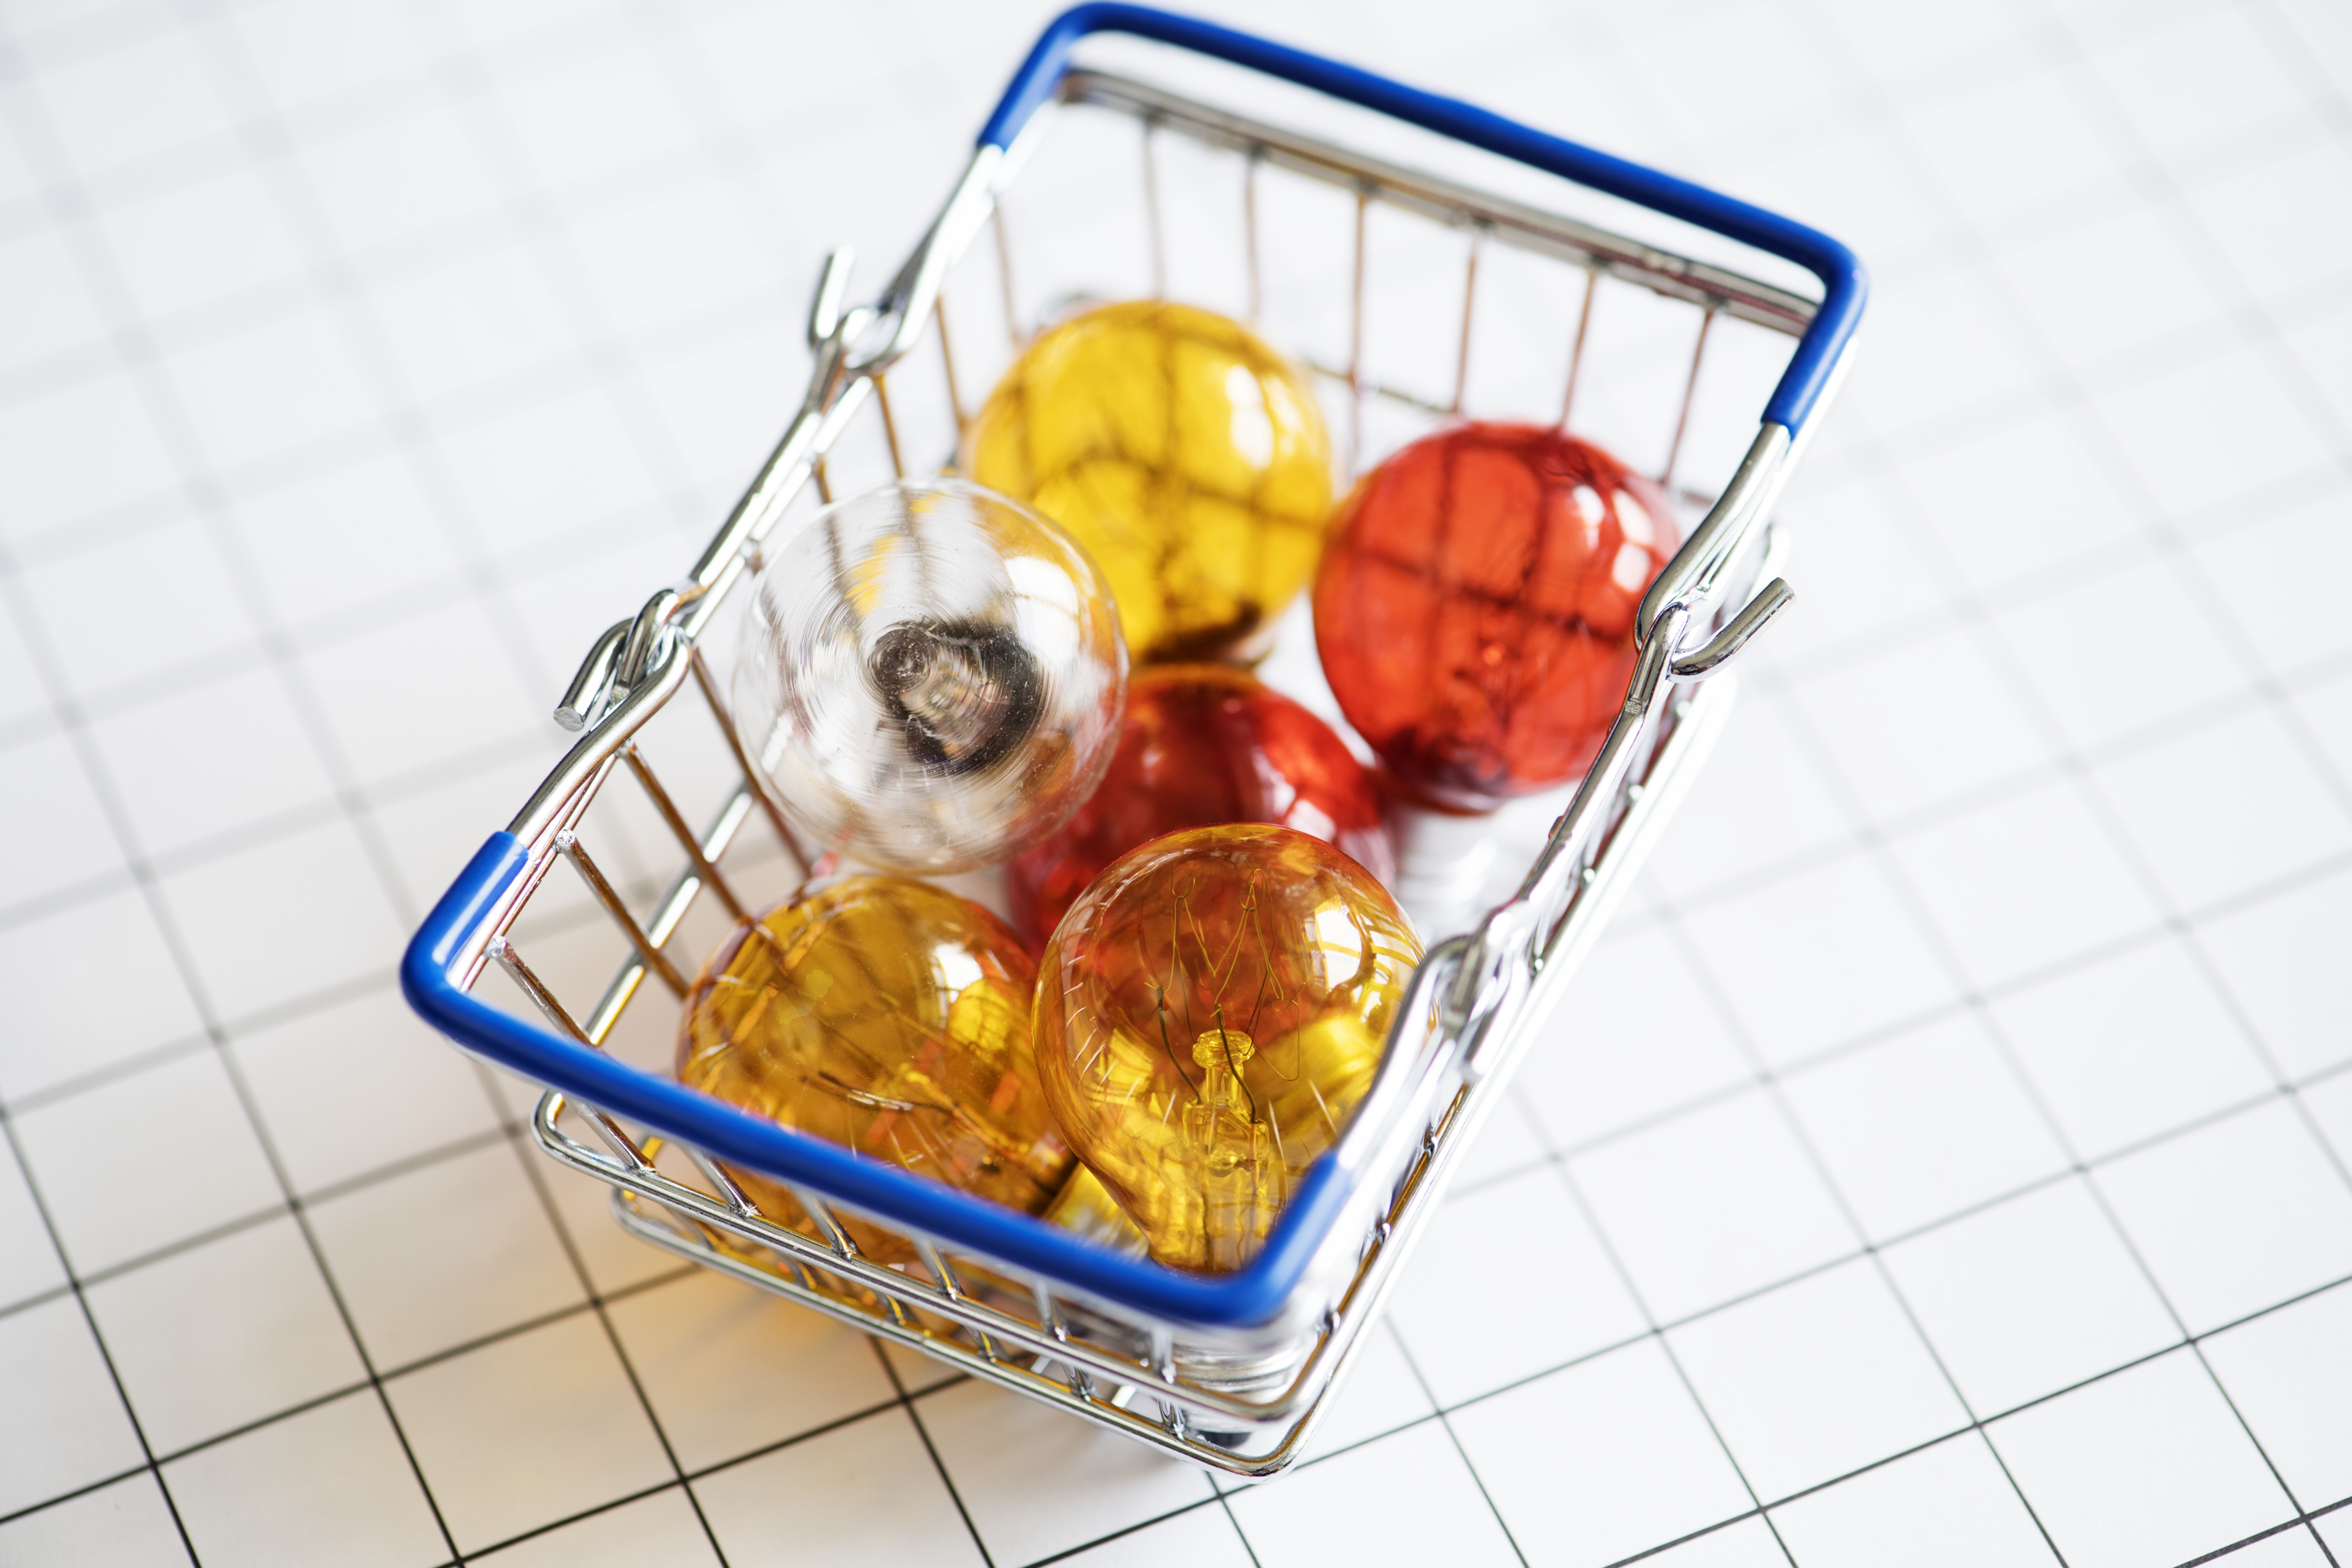
background, basket, bright, bulb, clear, closeup, colorful, commerce, concept, creative, creativity, electric, electricity, energy, grid background, idea, innovation, inspiration, invention, lamp, light, light bulb, mini, object, orange, power, purchase, push, red, shopping, shopping basket, small, transparent, white, yellow, food, vehicle